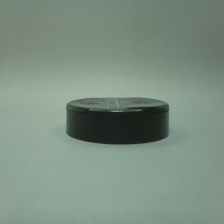
Color: black
Cap type: dual flip-top cap